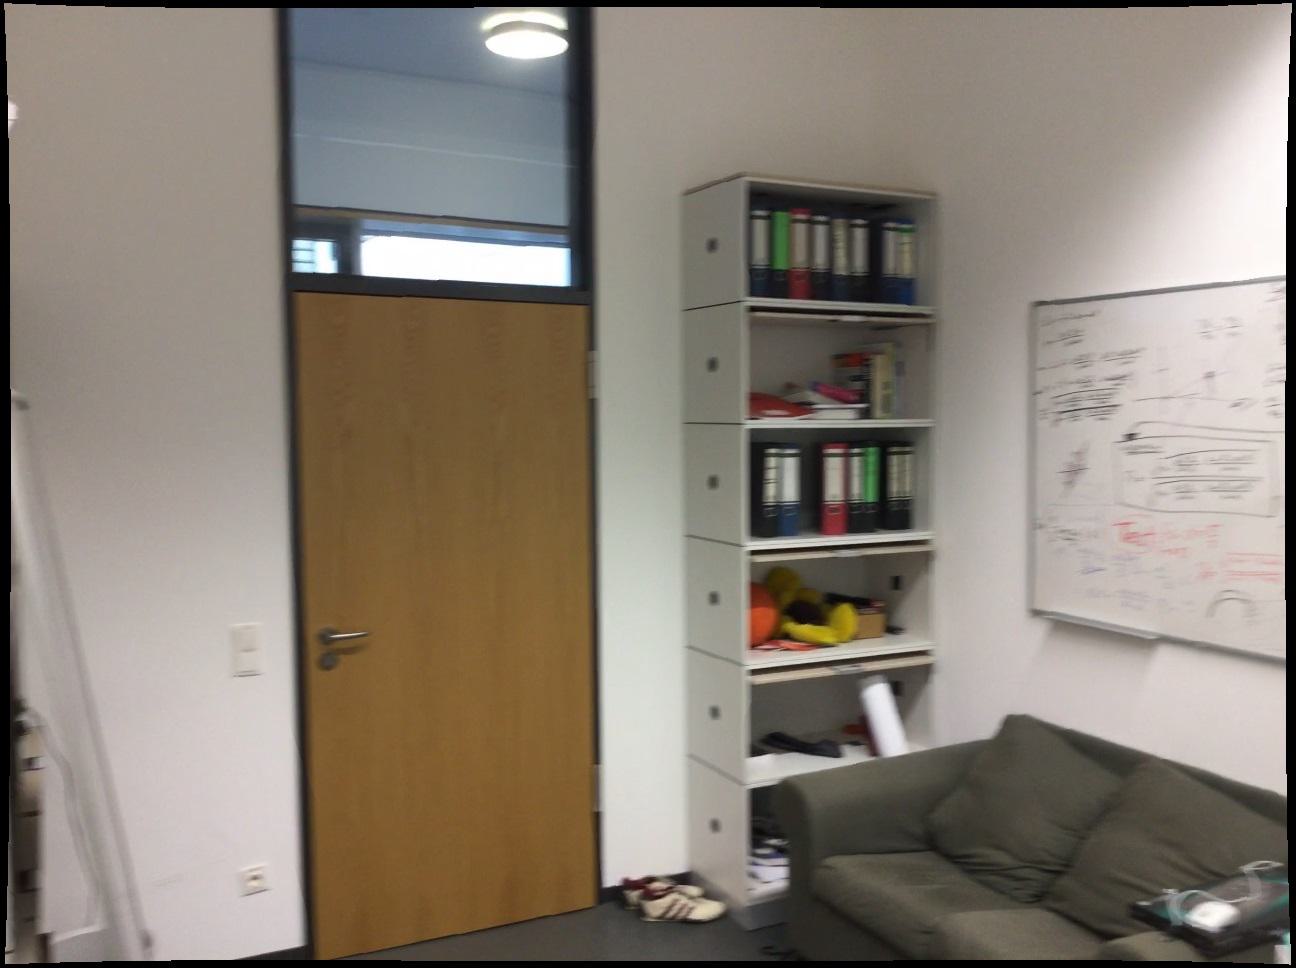
Question: Is the shoe left of the couch from the second object's perspective? Final answer should be yes or no.
Answer: No